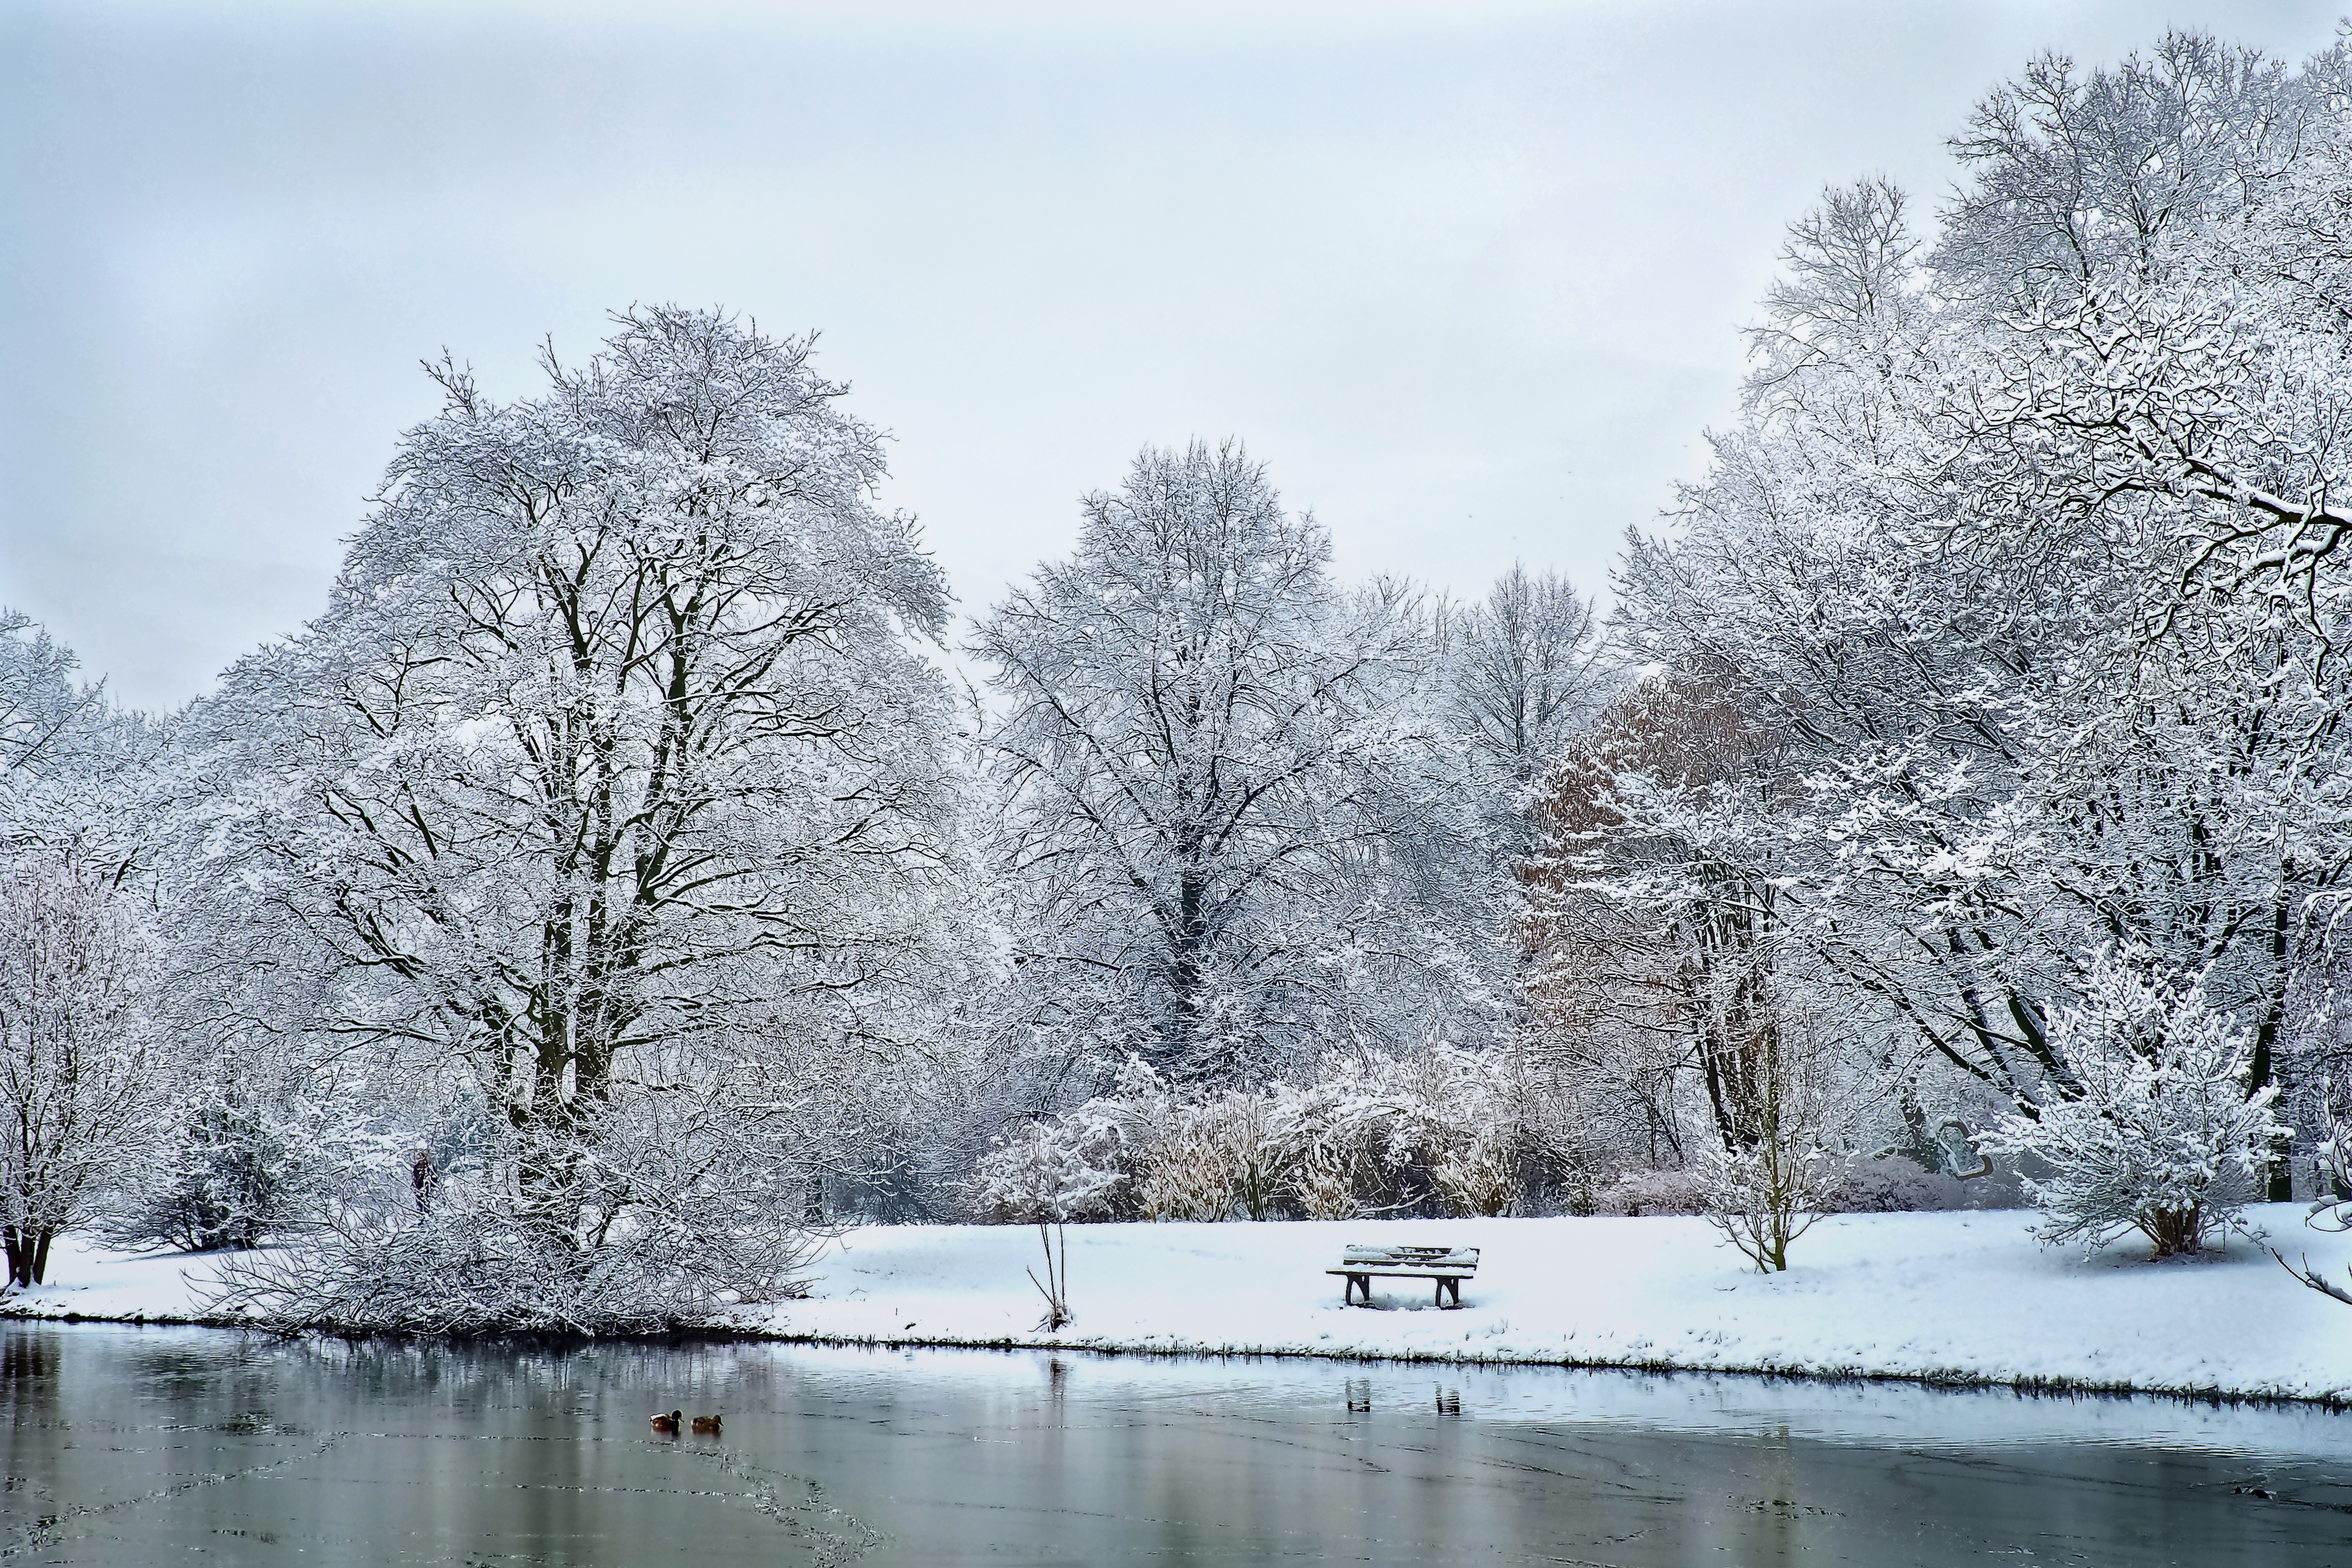
winter, snow, wintry, white, tree, cold, nature, landscape, winter dream, snowy, winter magic, mood, snow landscape, gloomy, mystical